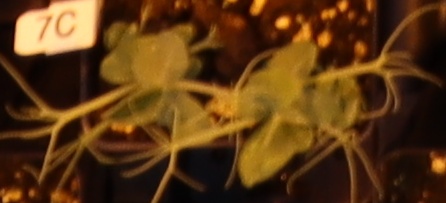
Label: Field Pea